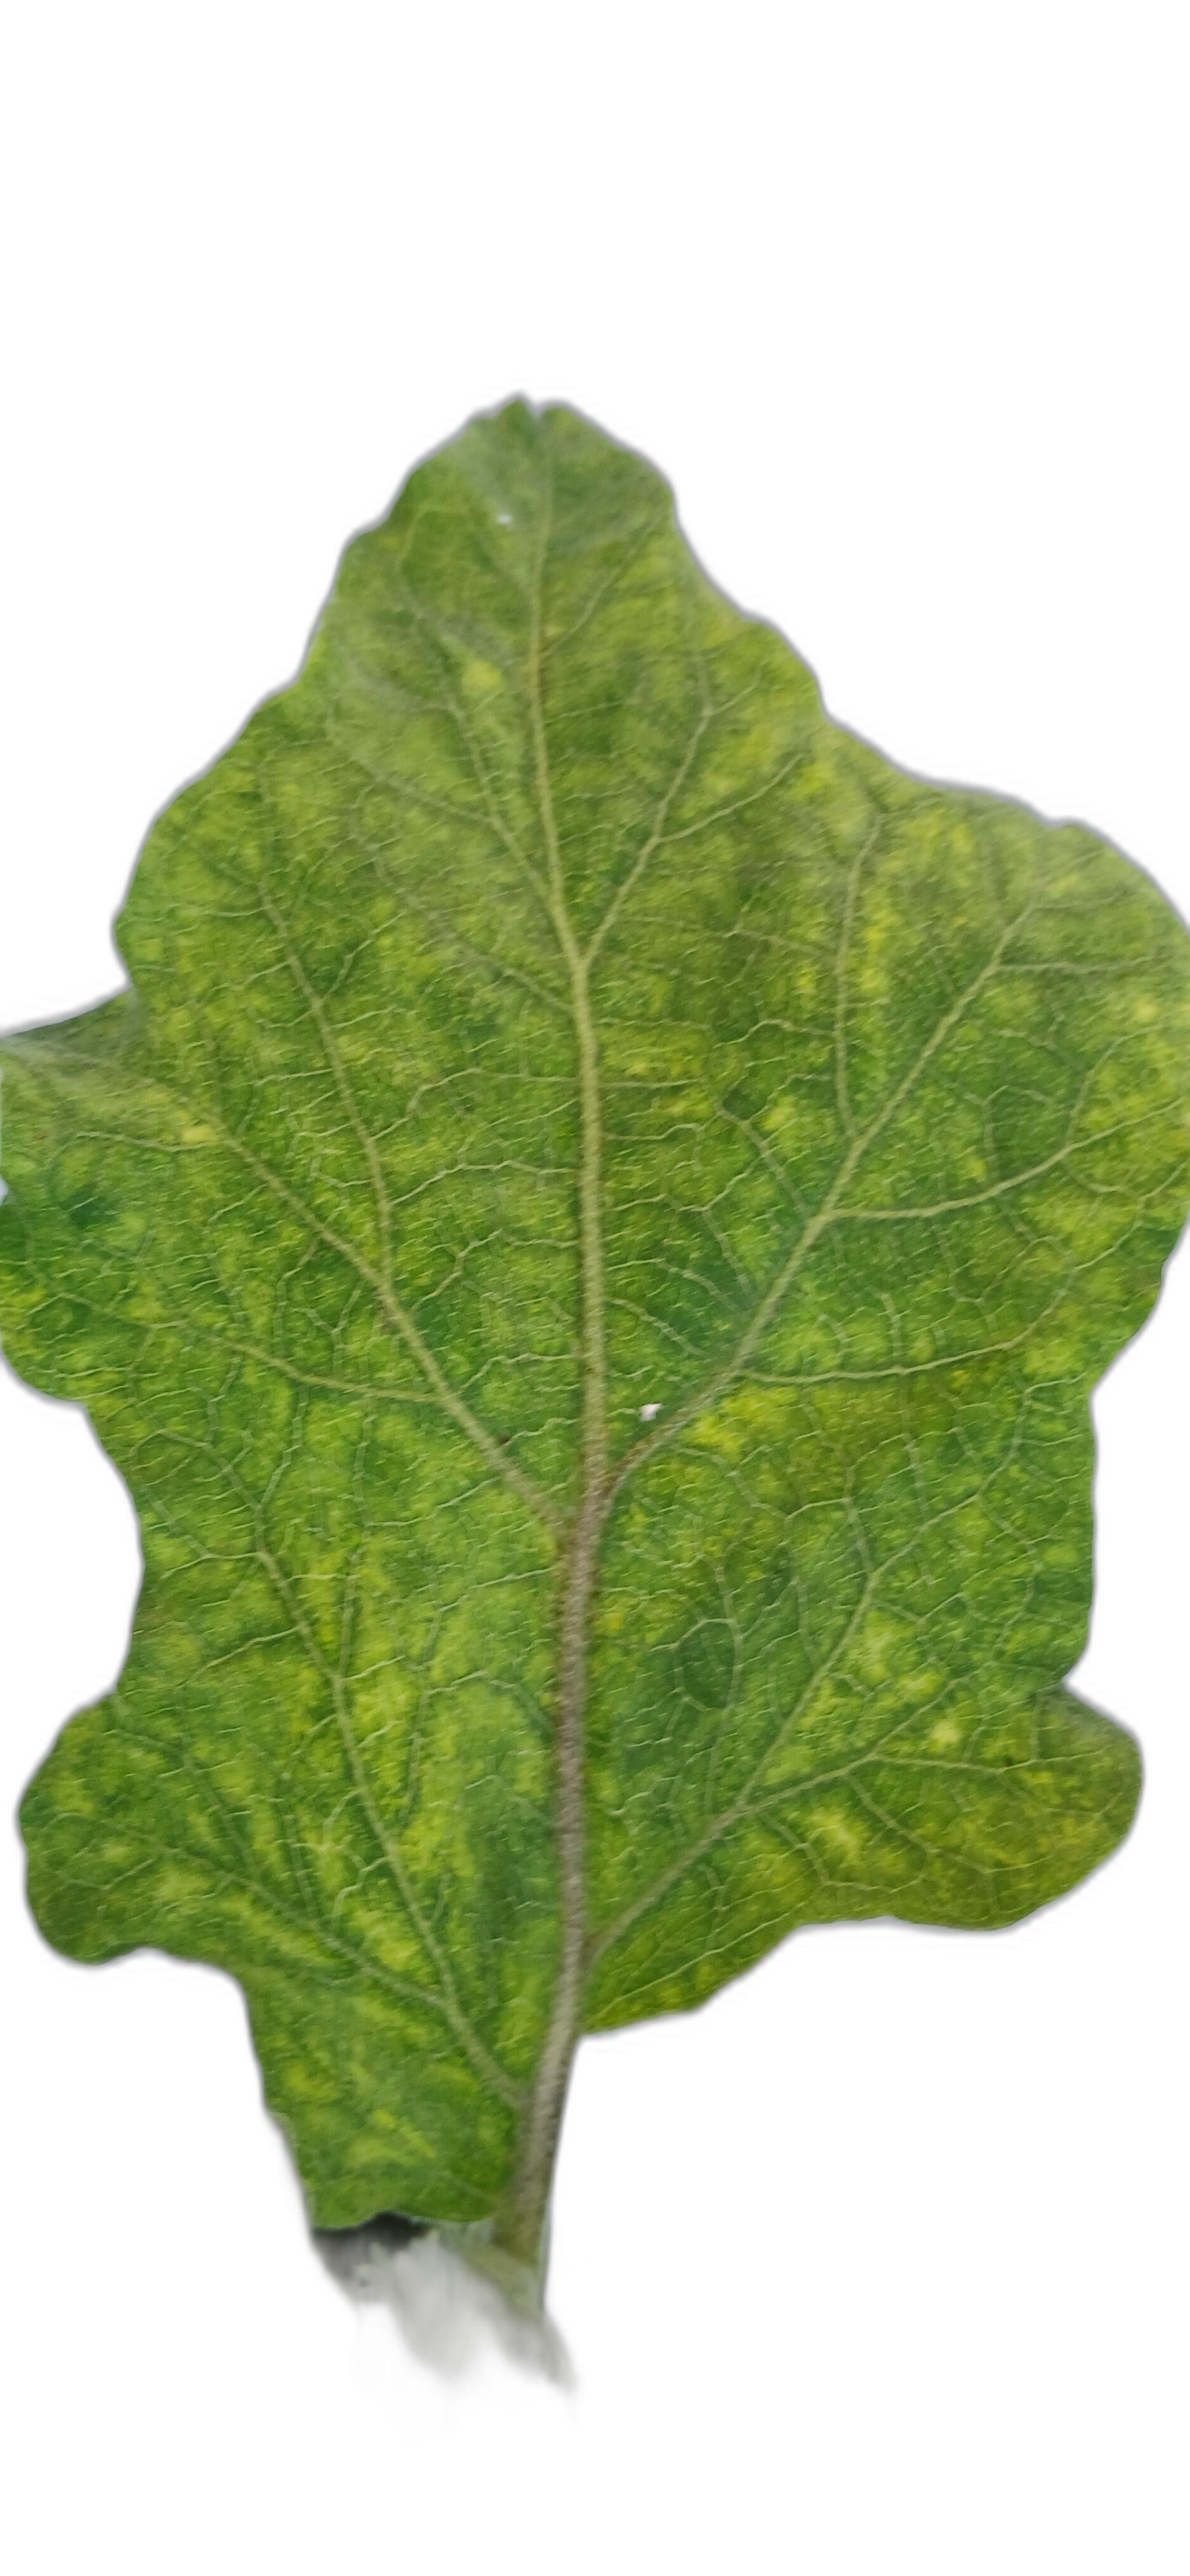
Label: Mosaic Virus Disease